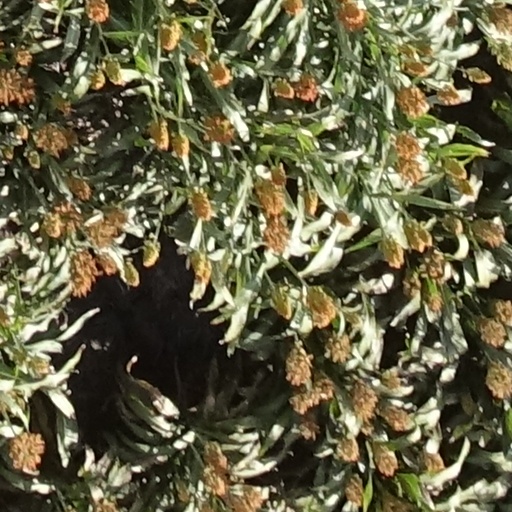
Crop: sorghum